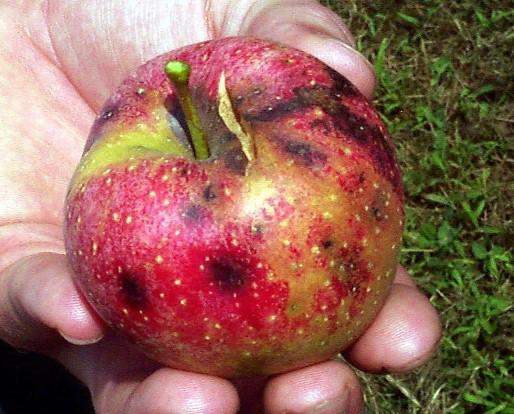
Plant: Apple
Disease: apple black rot